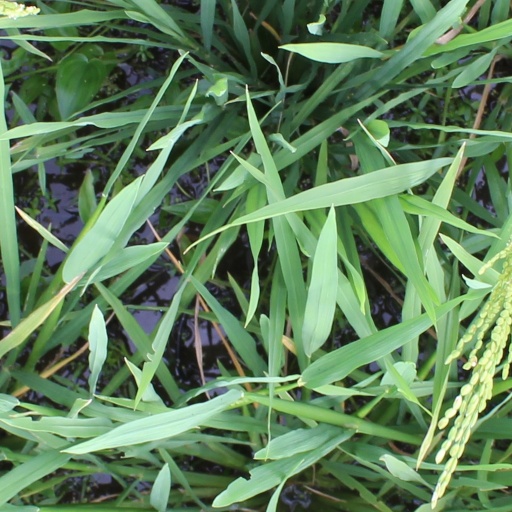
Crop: rice